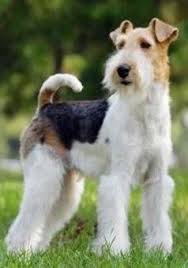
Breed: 226-n000057-wire_haired_fox_terrier